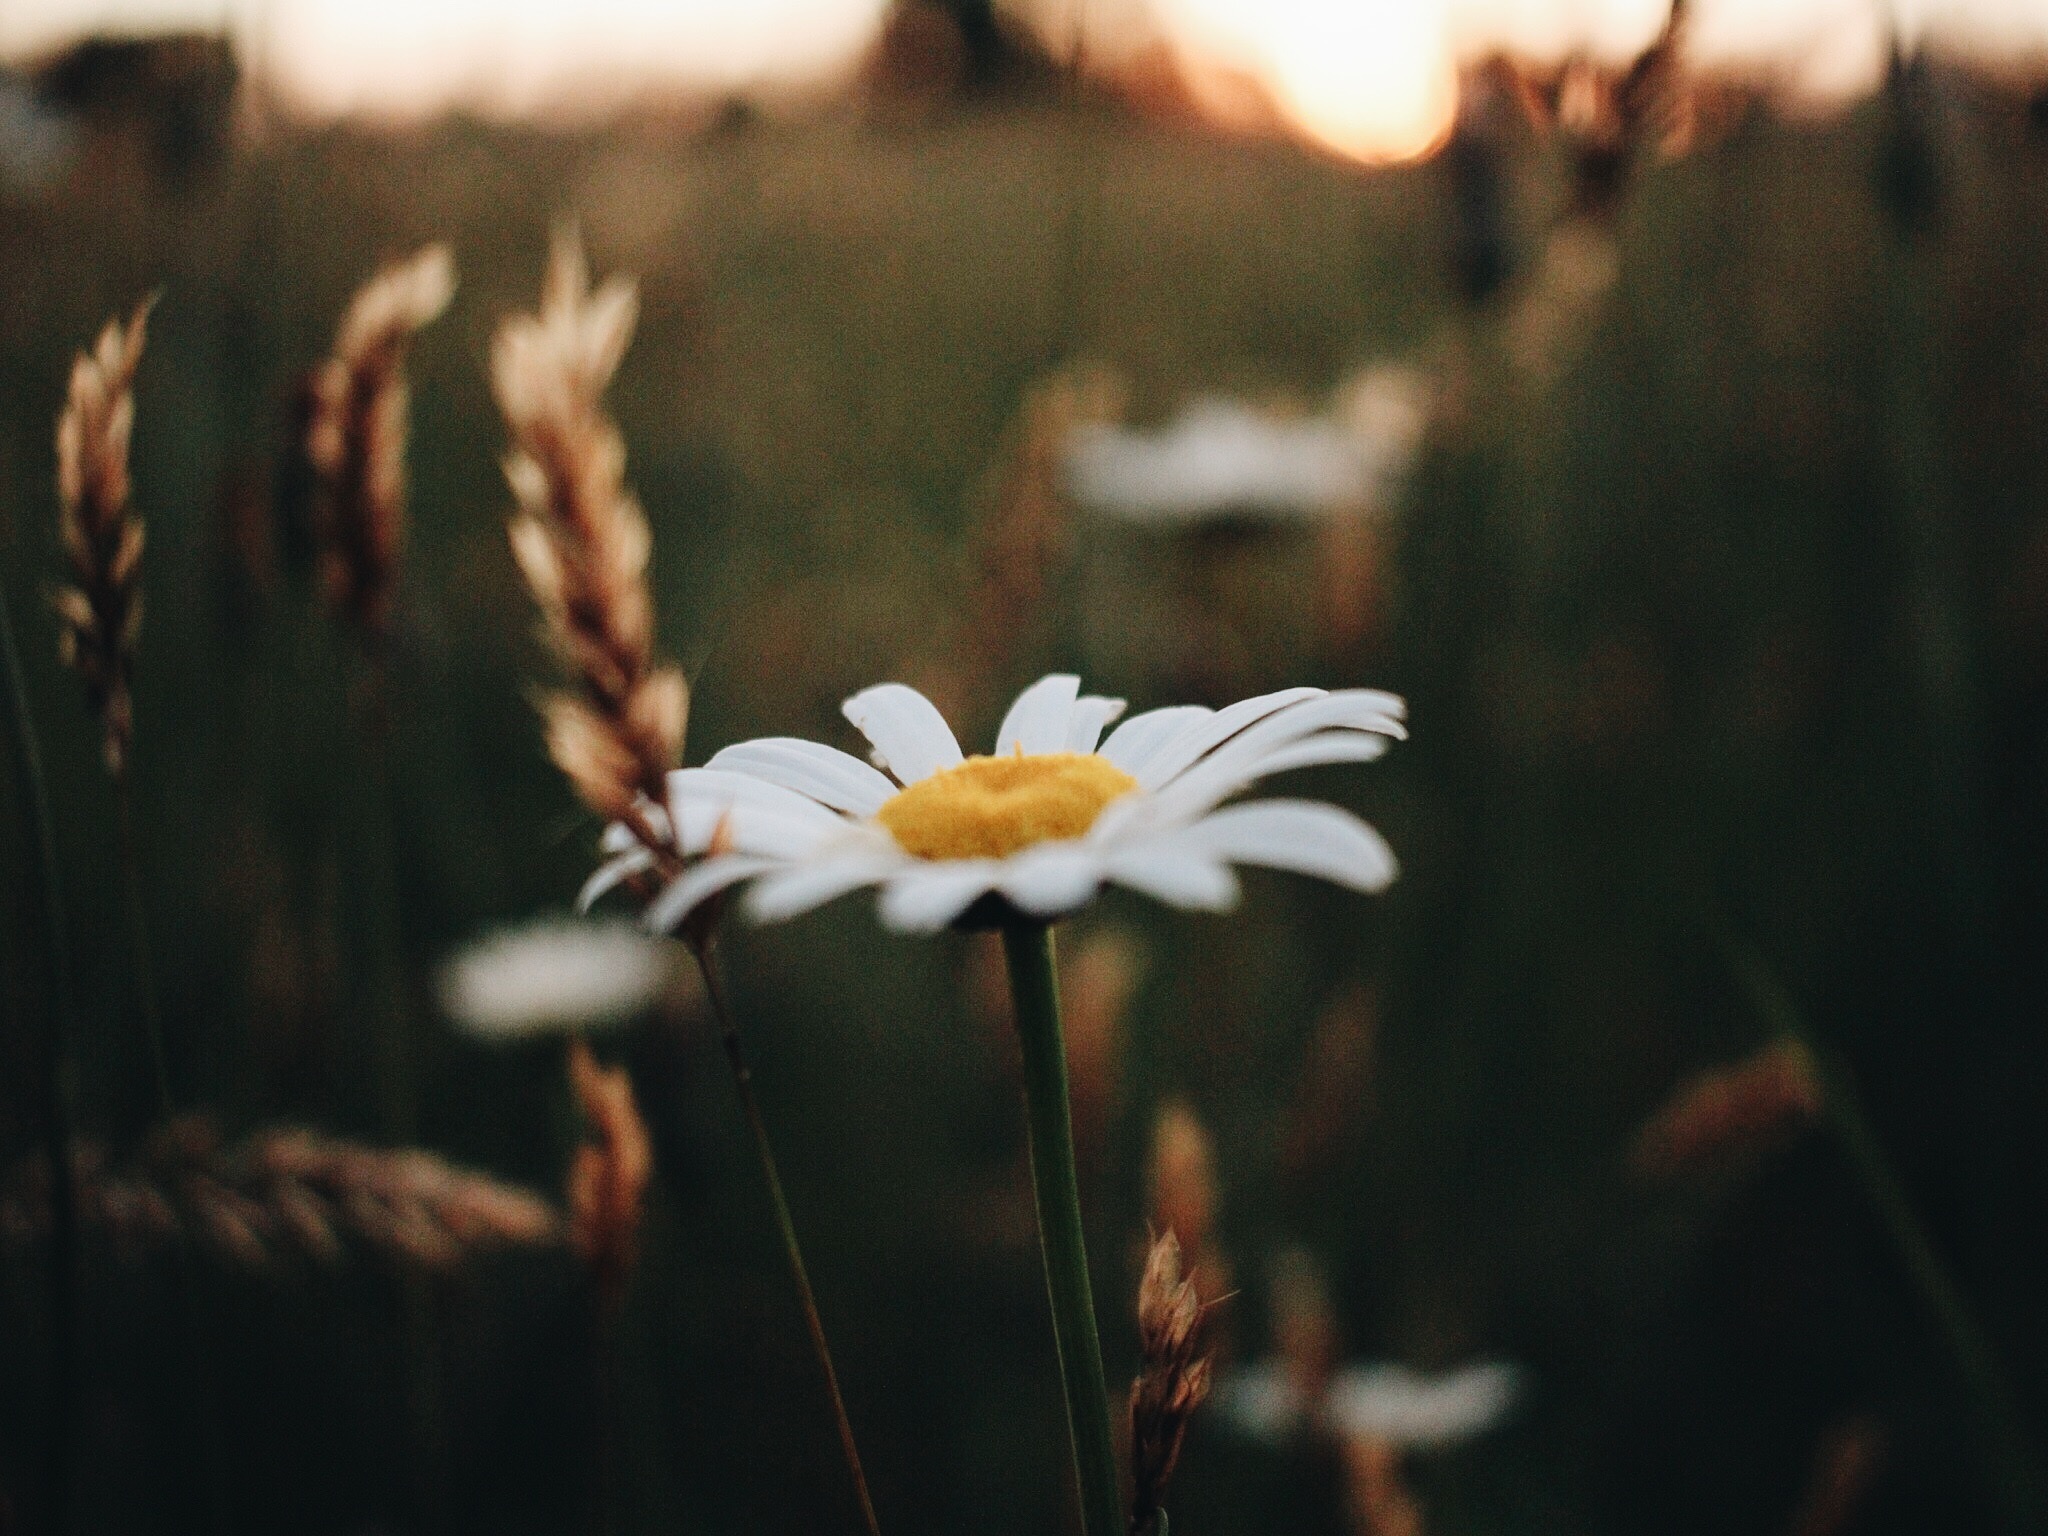
nature, grass, plant, sunset, field, photography, sunlight, morning, leaf, flower, daisy, autumn, flora, wildflower, close up, macro photography, flowering plant, daisy family, grass family, land plant